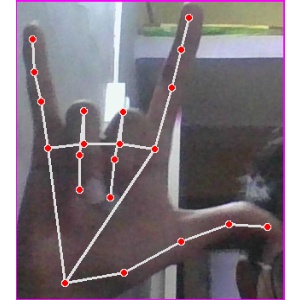
अक्षर: व